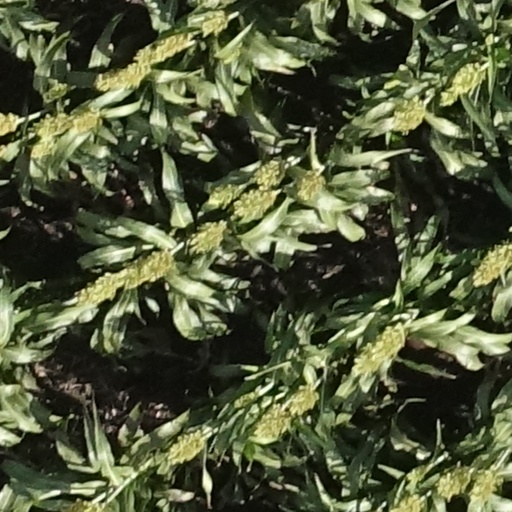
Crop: sorghum